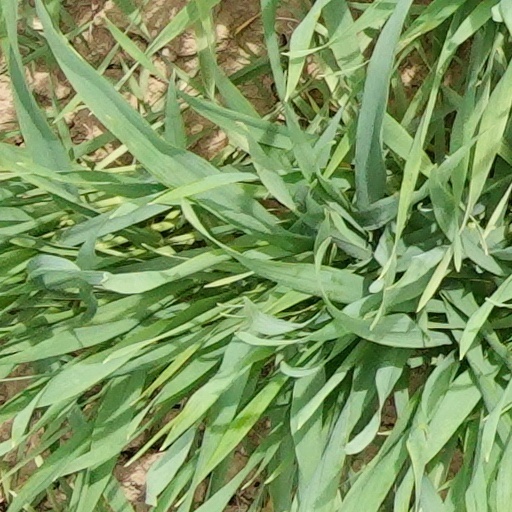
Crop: wheat